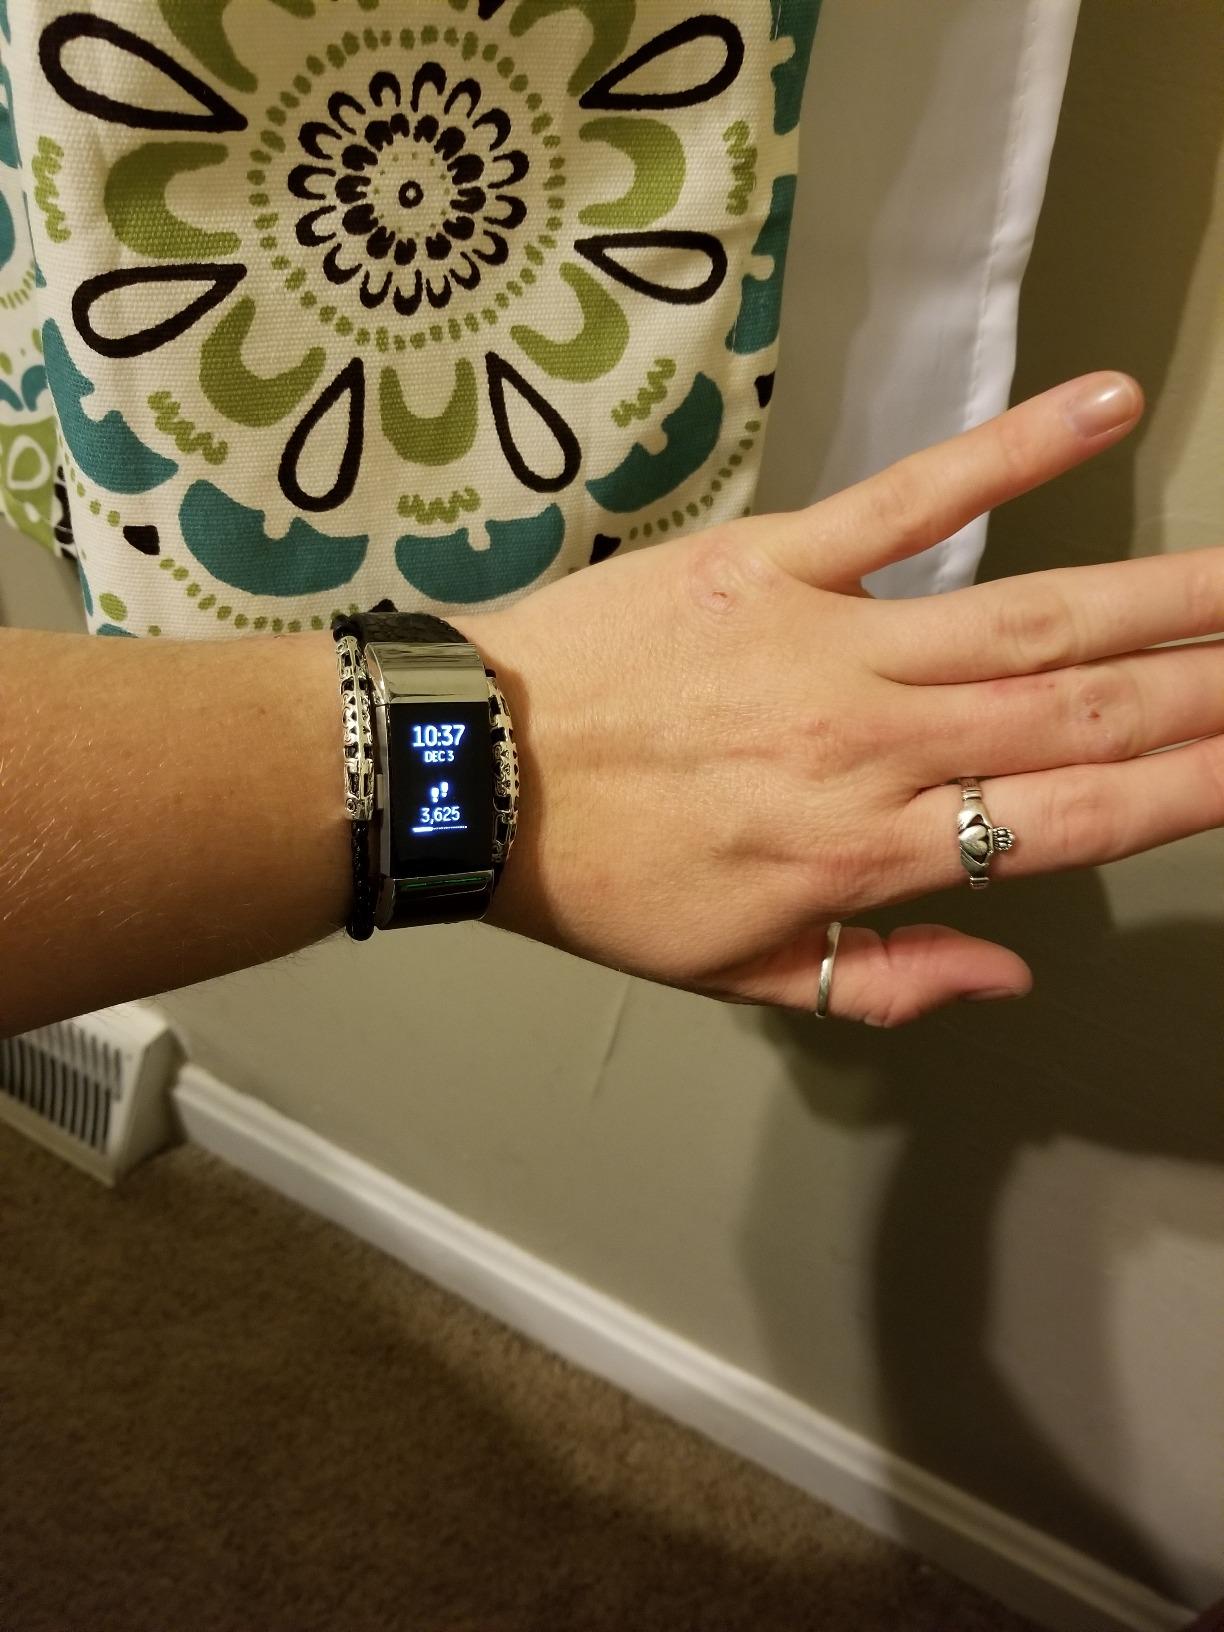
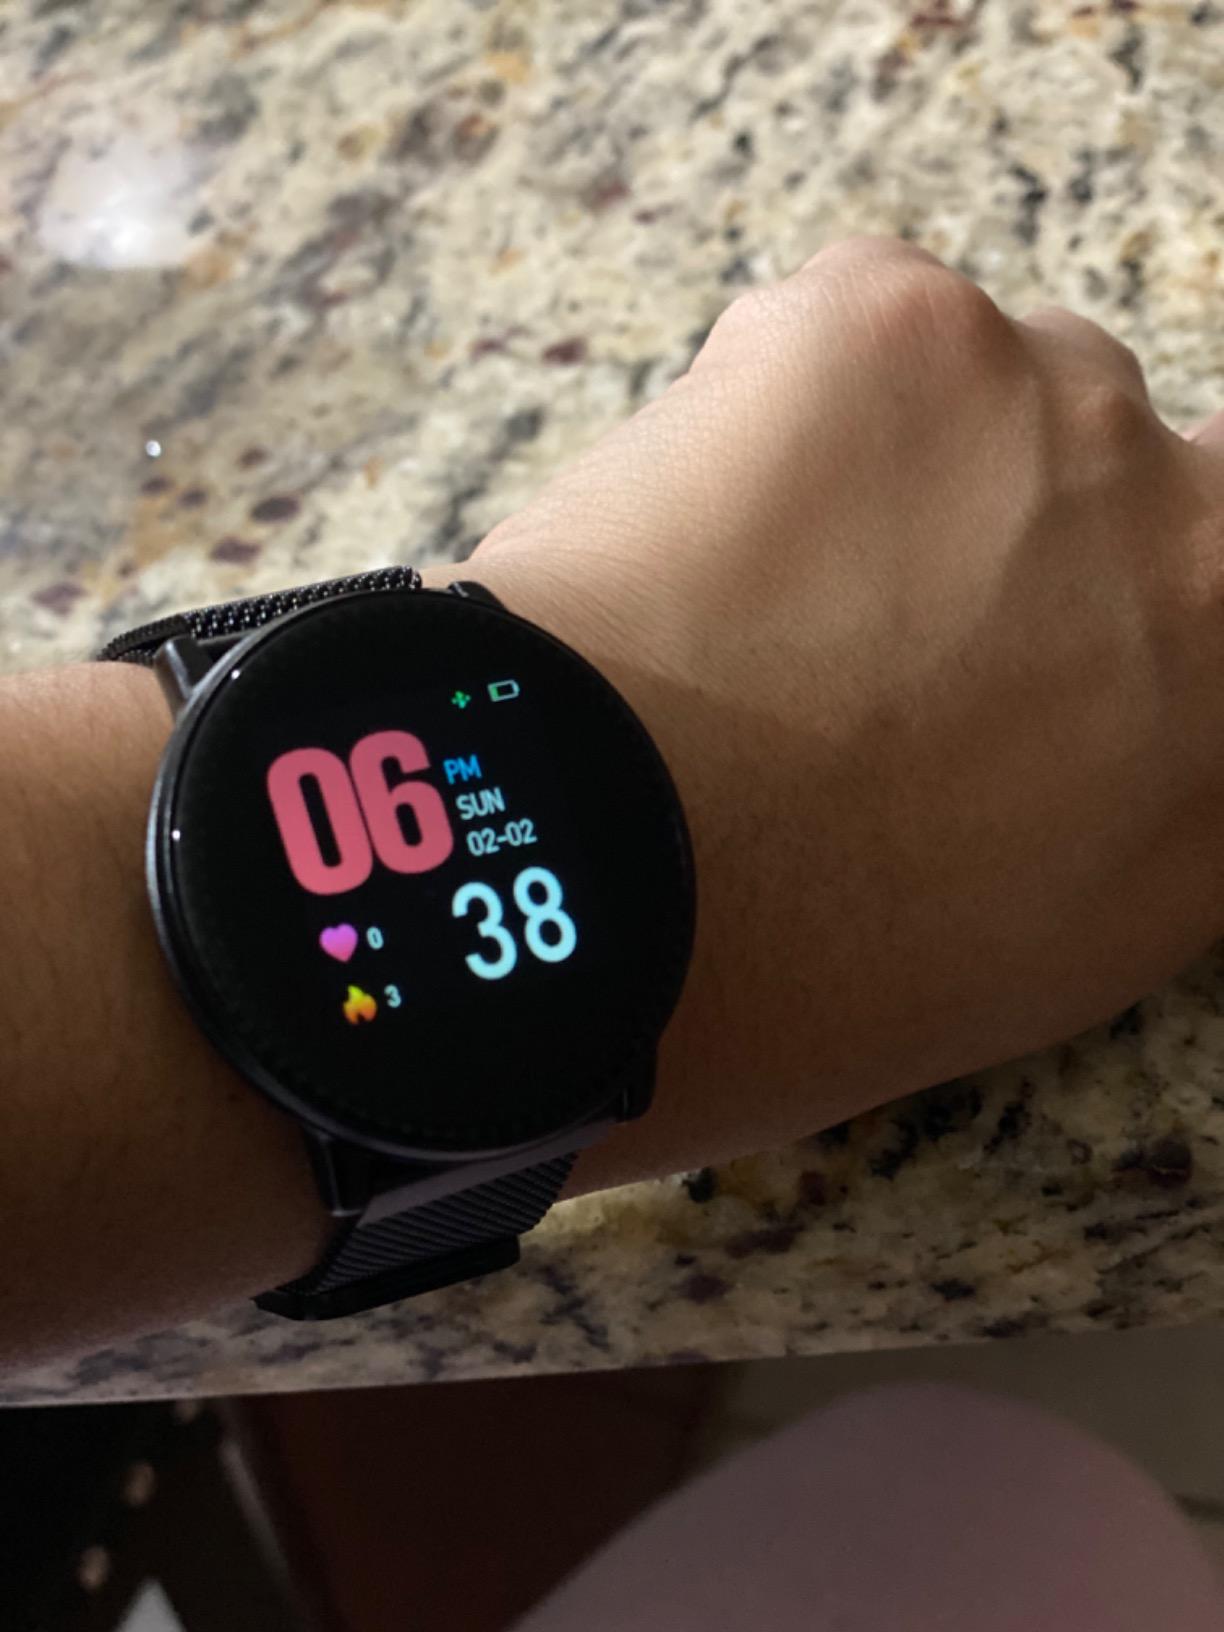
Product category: smartwatch
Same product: no